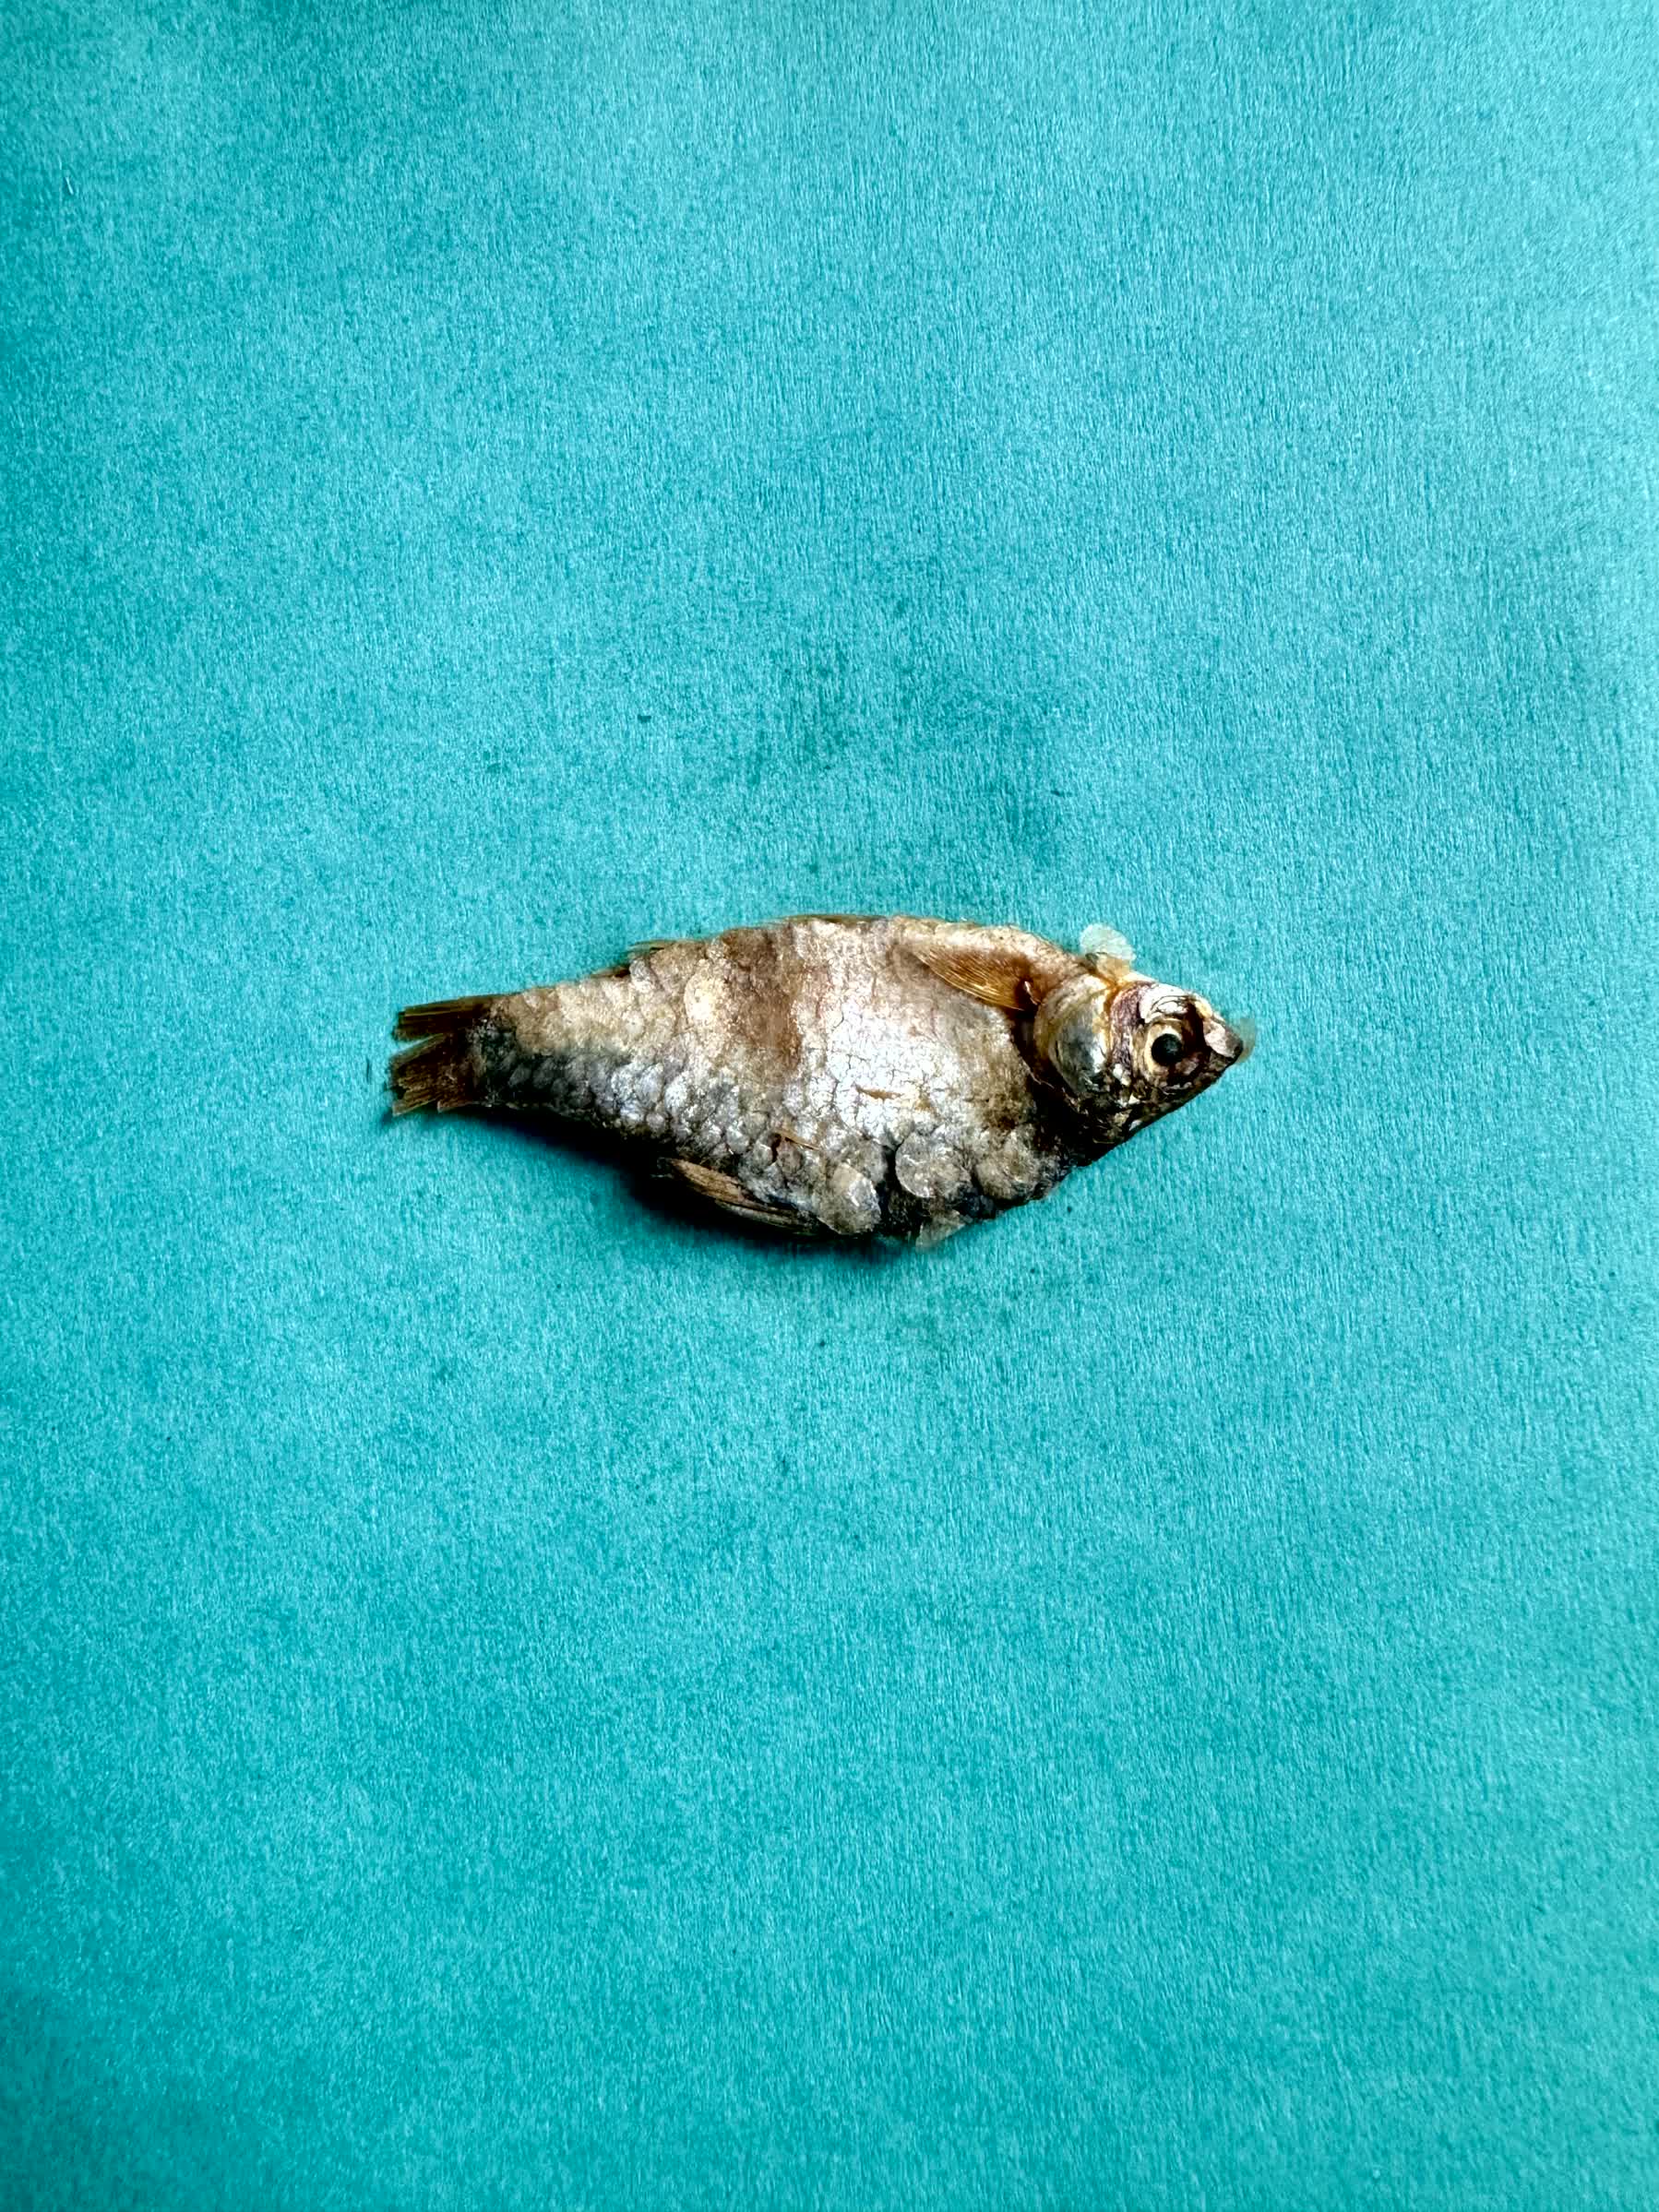
Species: puti chepa